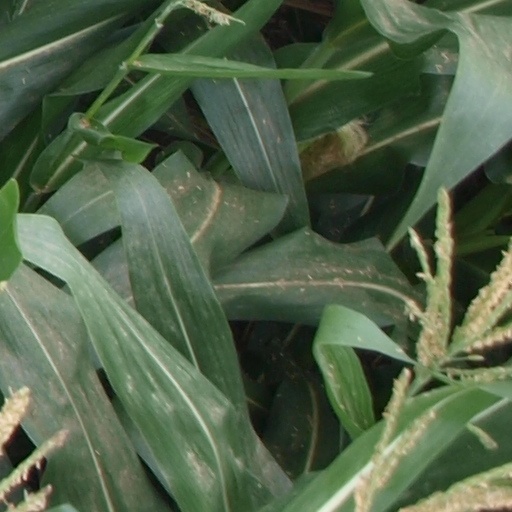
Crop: maize; corn